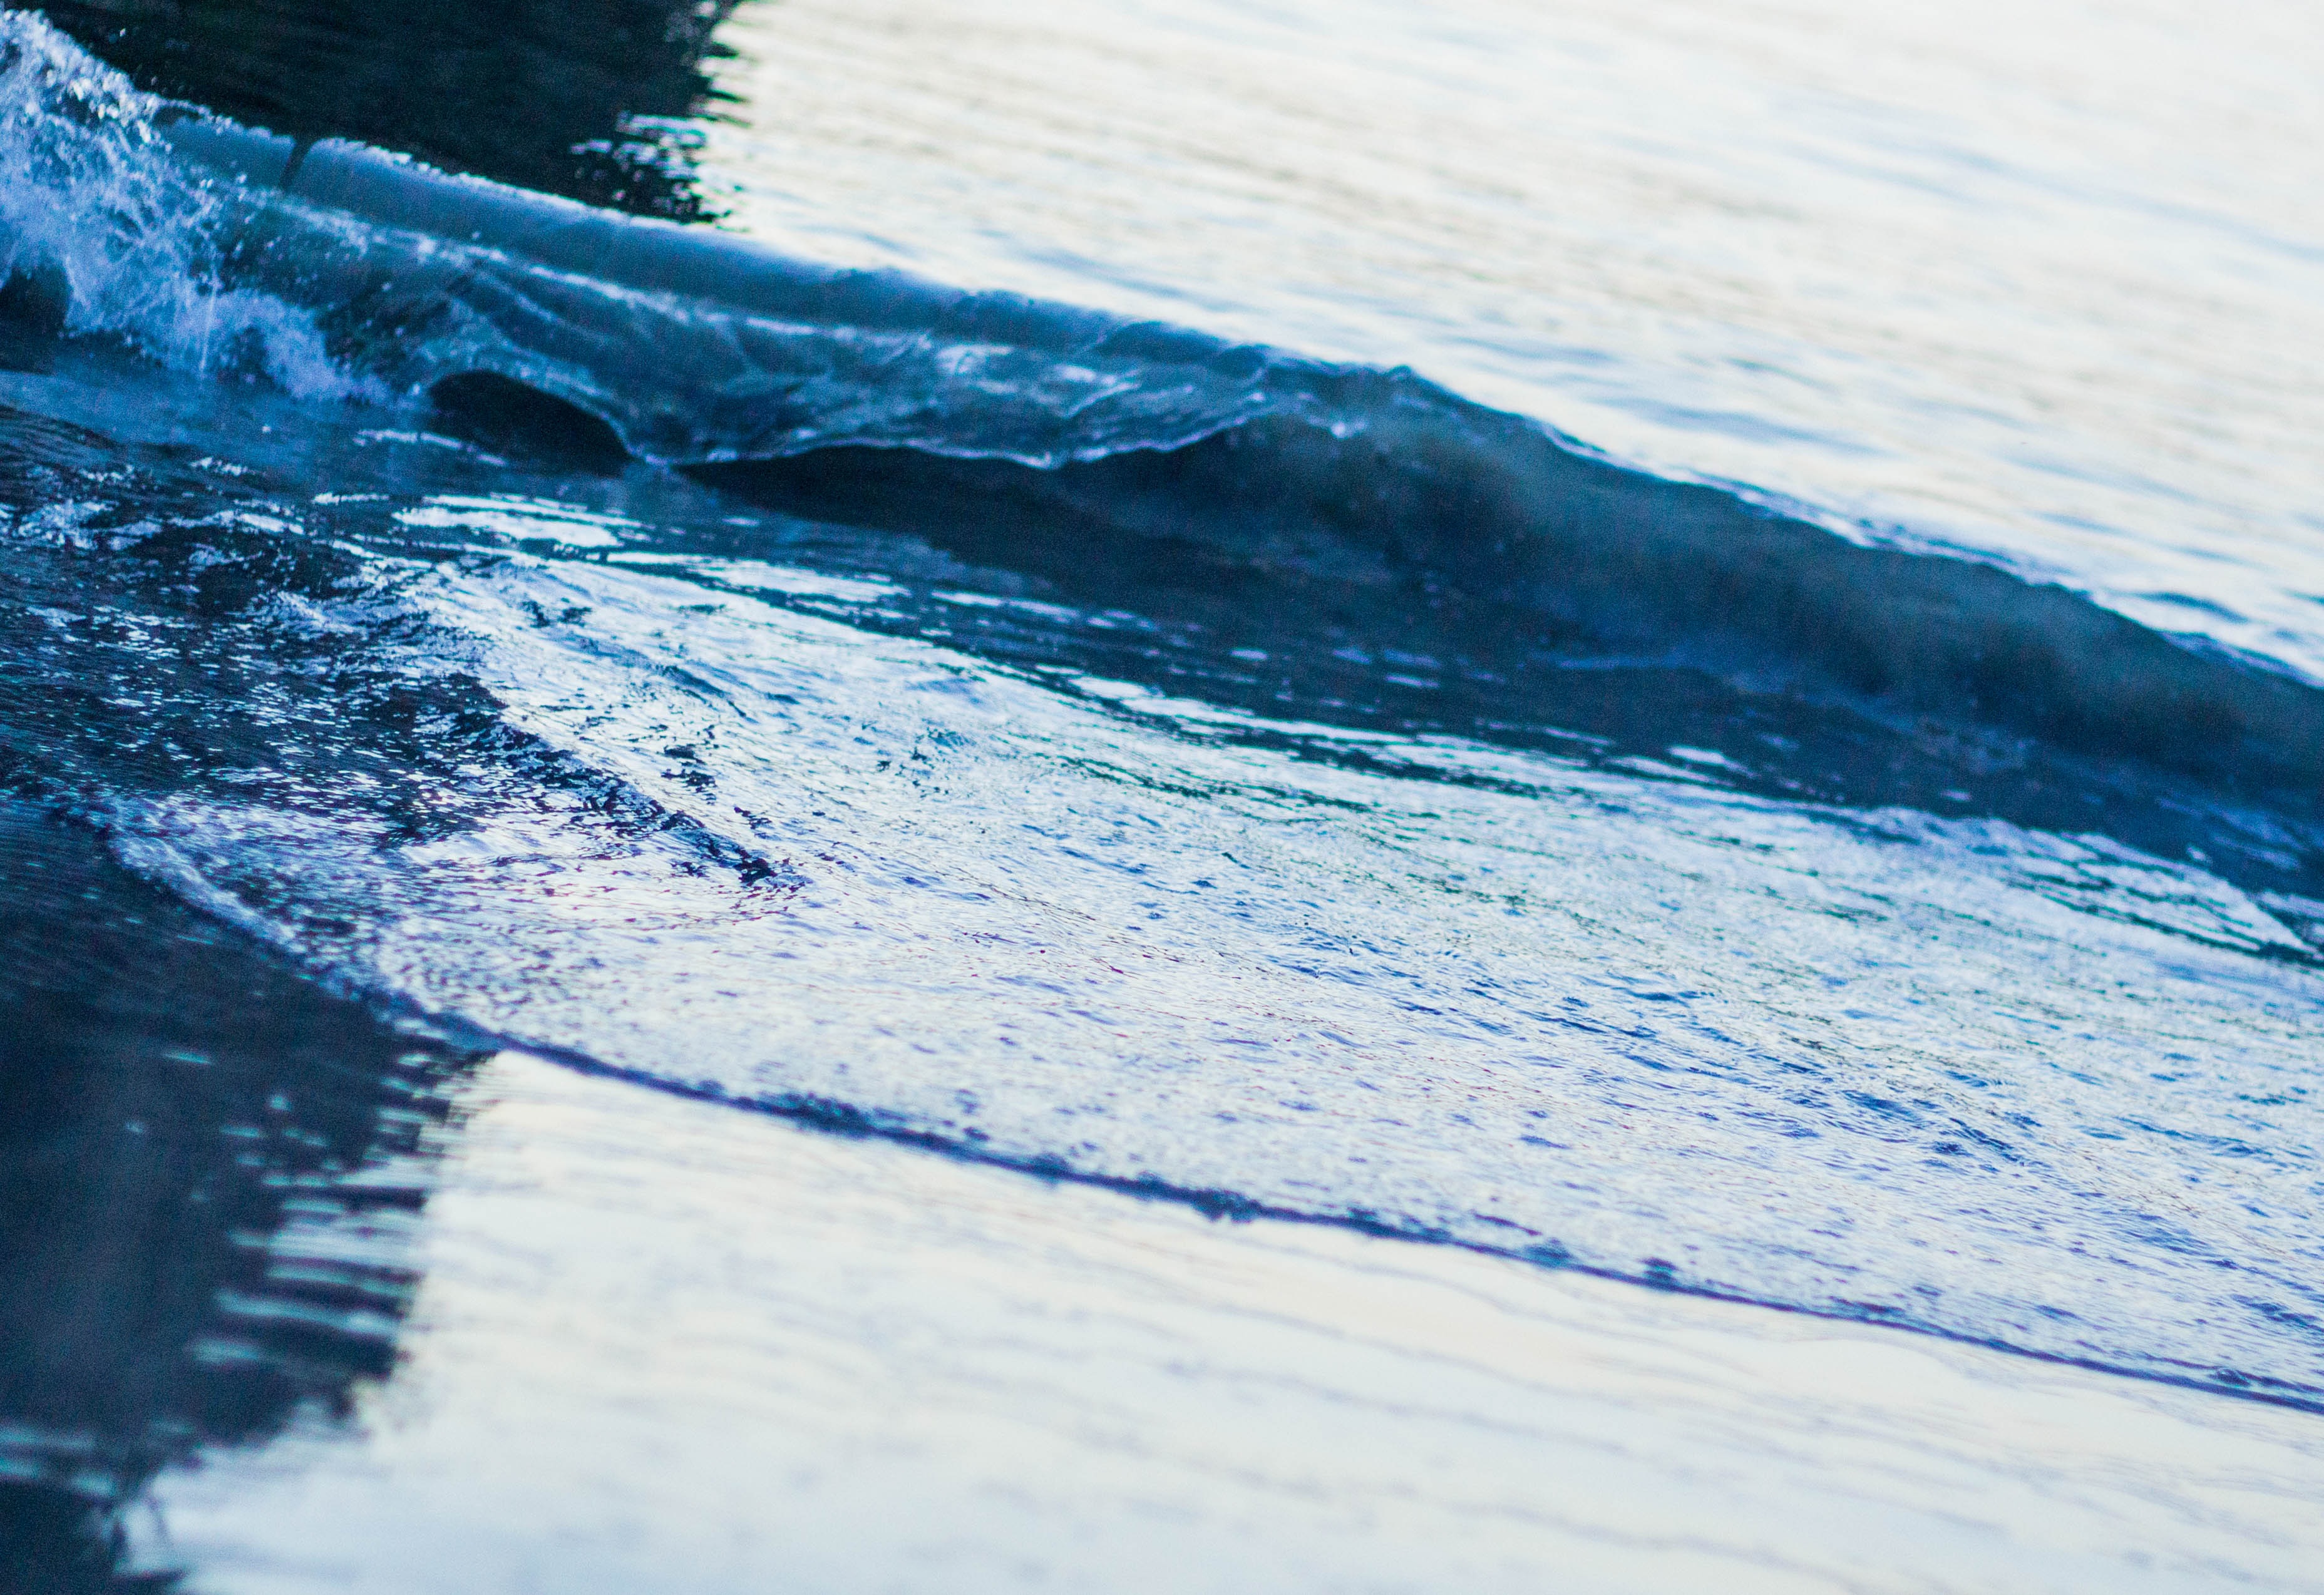
beach, sea, water, nature, ocean, snow, winter, wave, foam, ice, surfing, reflection, weather, blue, arctic, season, freezing, edge of the sea, geological phenomenon, wind wave, boardsport, surfing equipment and supplies